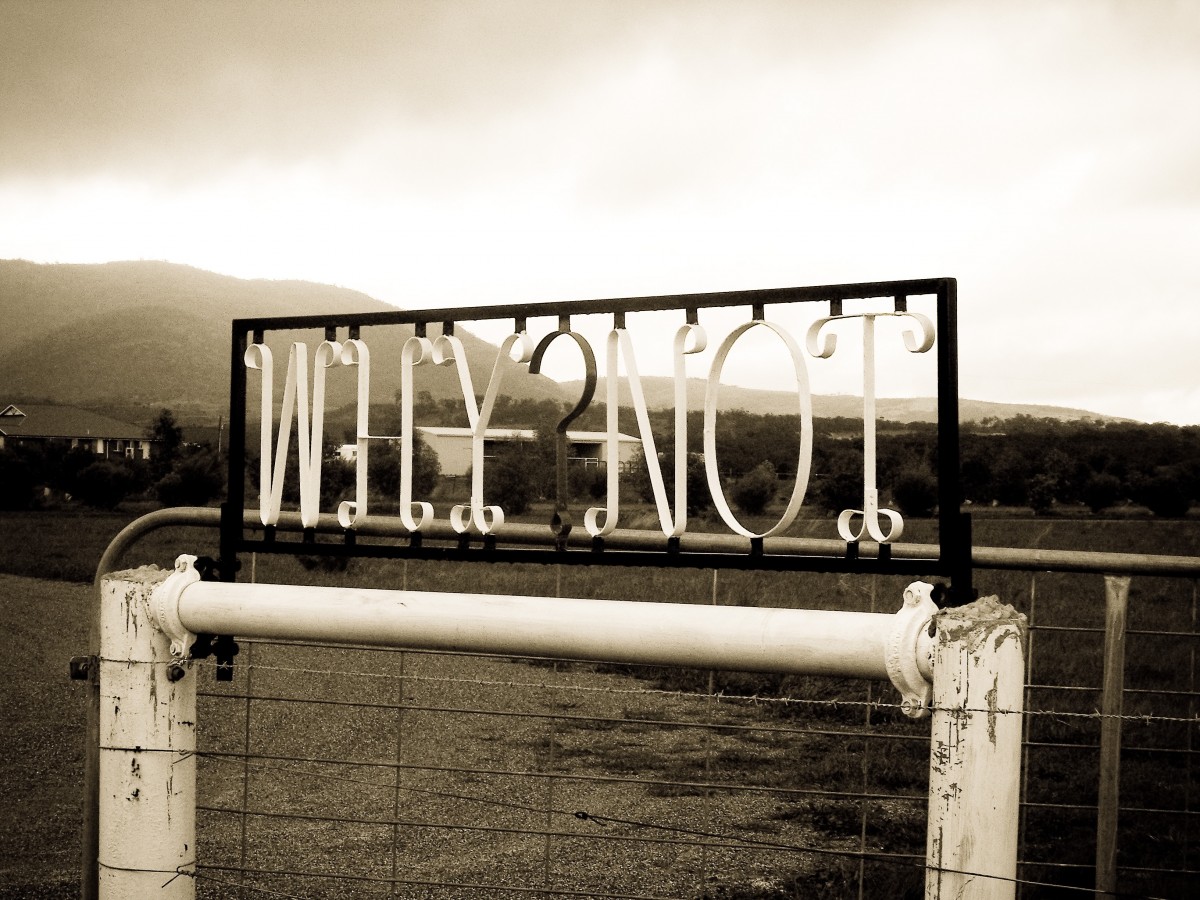
Tags: white, photography, monochrome